Isle of Wight

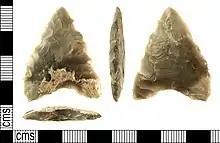
A Neolithic arrowhead from BCE, found on the island in 2011

Evidence of Mesolithic hunter-gatherer occupation on the island is generally found along the river valleys, particularly along the Solent coastline of the island and in the former catchment of the western Yar. Other key terrestrial sites are found at Newtown Creek, Werrar, and Wootton-Quarr.